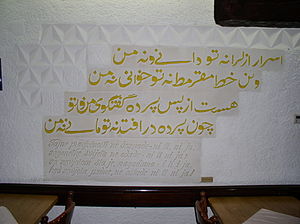
Omar Khayyám / Rubáiyat
Inscript in Morića Han
Ghias-aldin Omar ben Ebrahim Khayyám Neyshapoori var en persisk matematiker, astronom, filosof og digter. Omar ben Ebrahim Neyshaboor betyder Omar søn af Ebrahim fra Neyshaboor. I den tid var fødebyens navn en slags suffix til efternavnet.